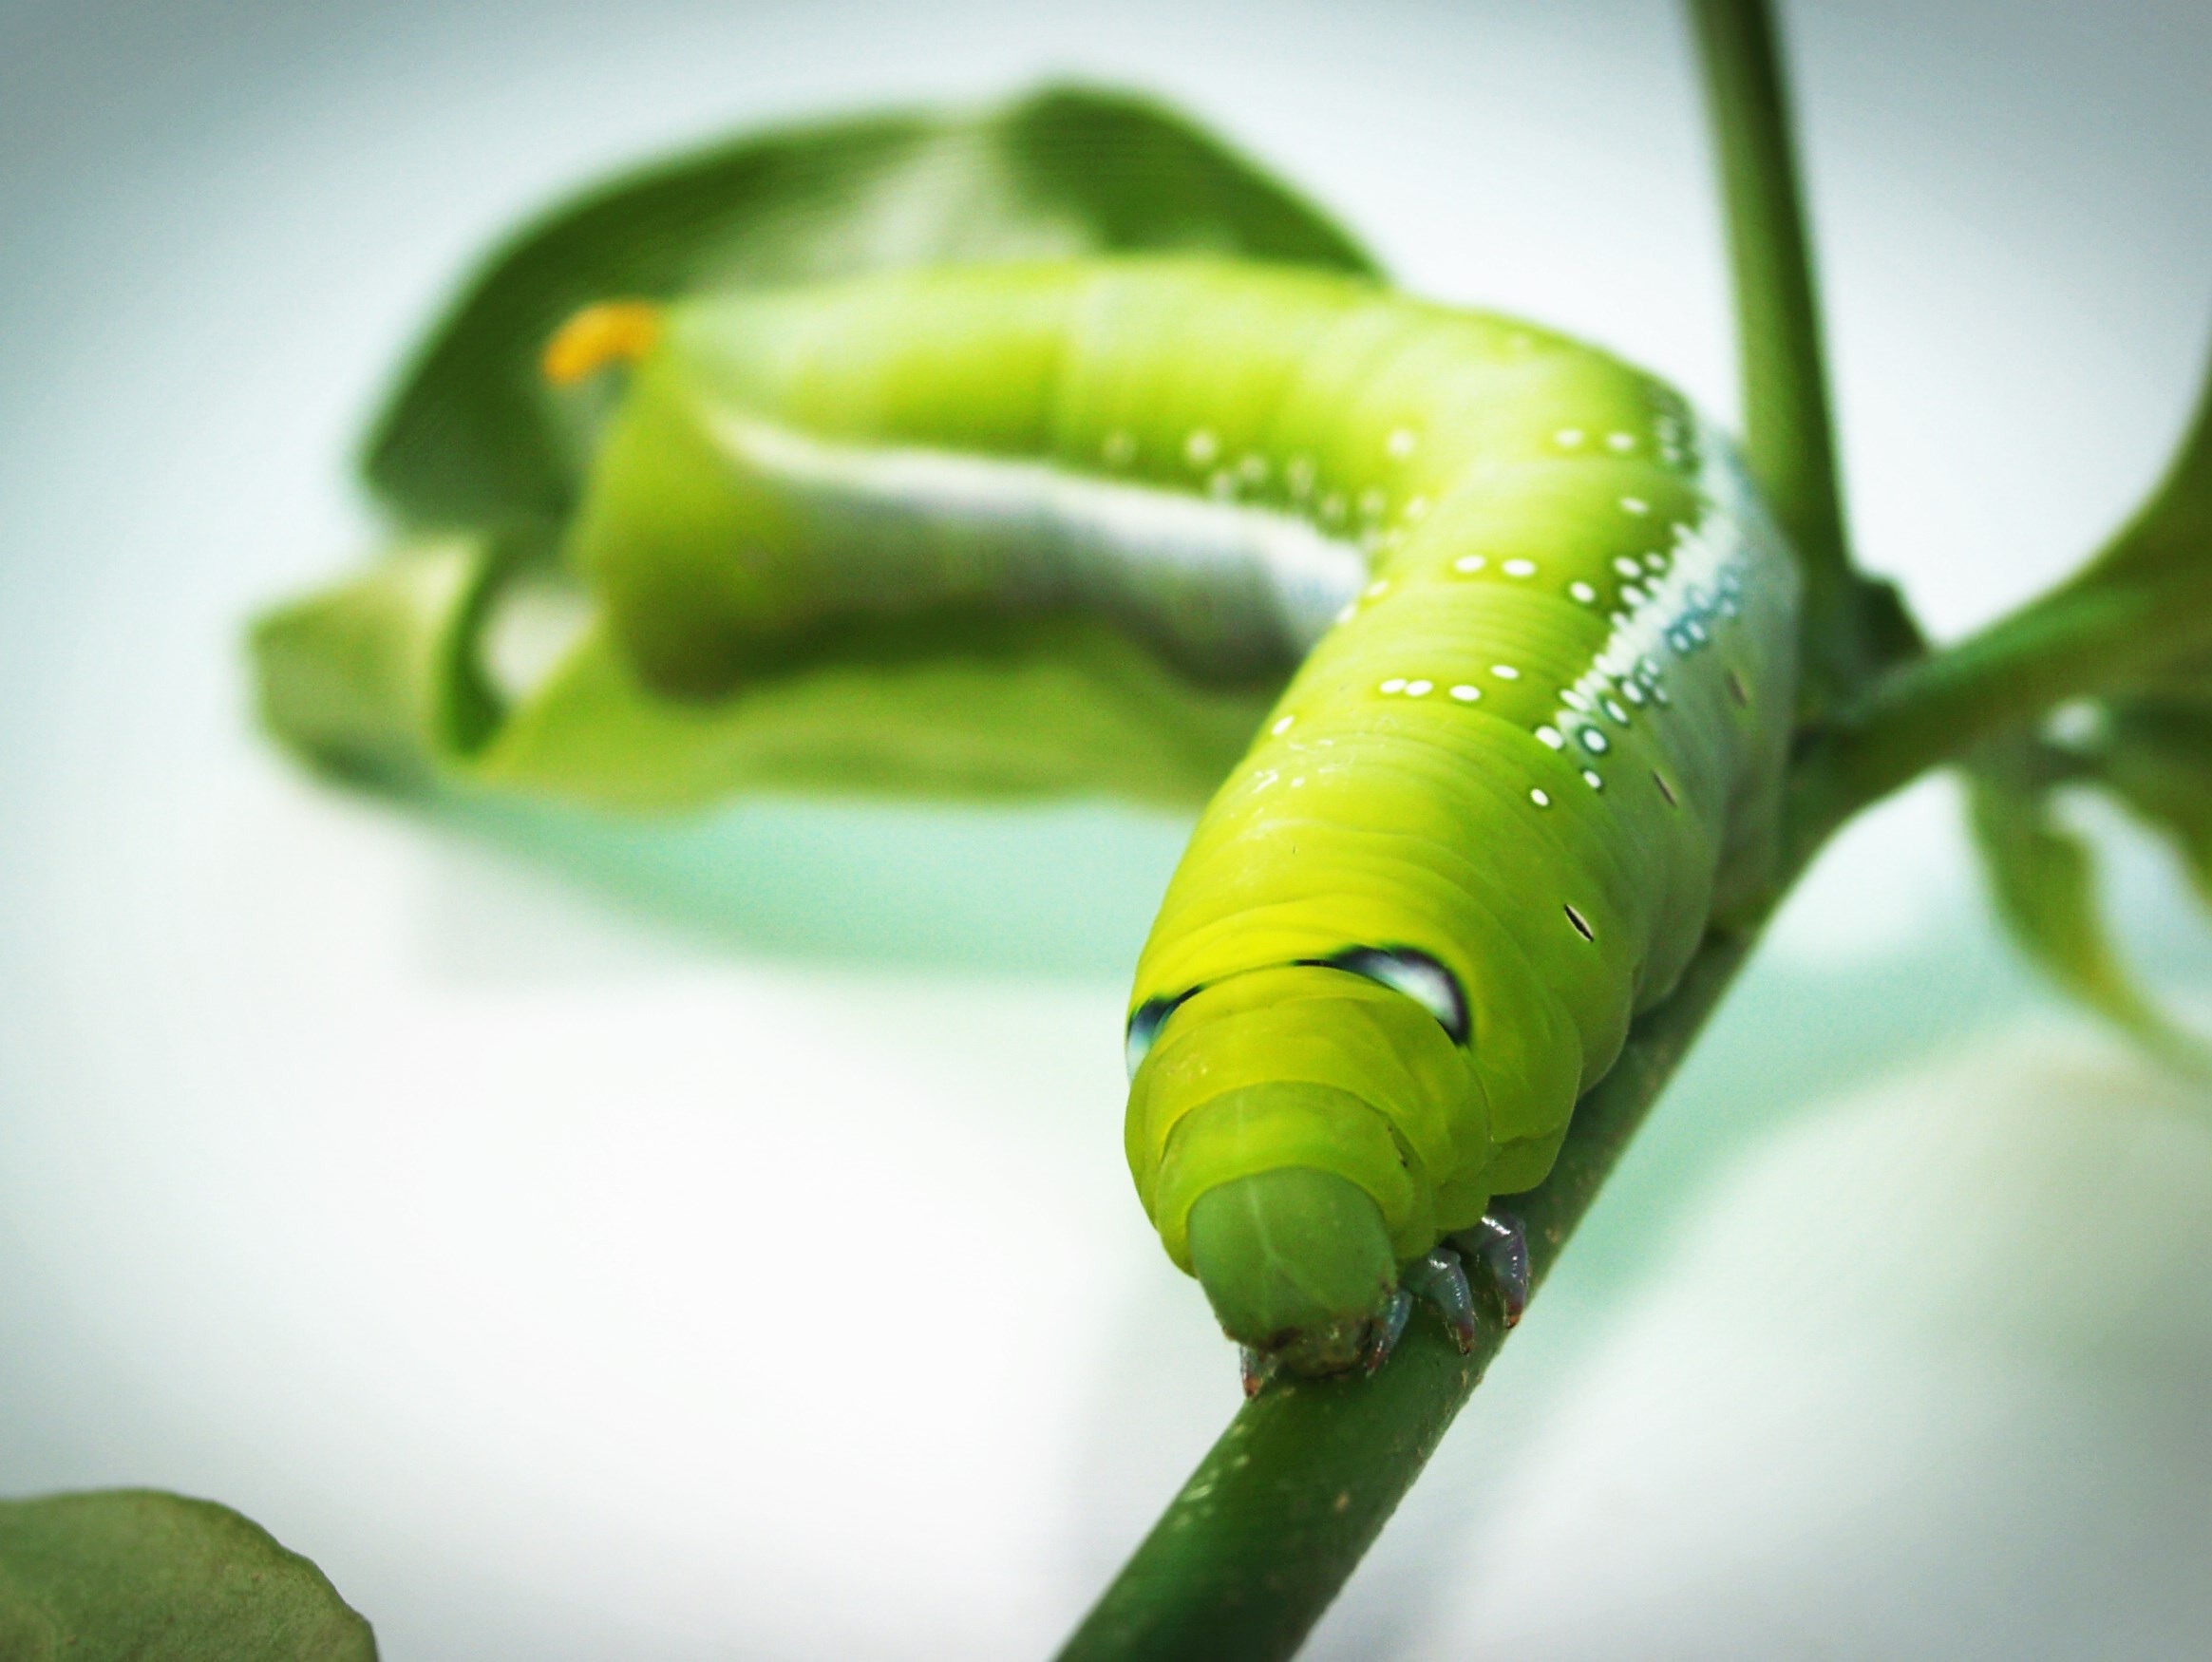
tree, nature, branch, plant, white, leaf, flower, trunk, animal, cute, walk, wildlife, wild, leg, pattern, food, green, color, insect, macro, small, park, bug, moth, butterfly, isolation, closeup, fauna, invertebrate, life, caterpillar, striped, close up, crawl, outdoors, eating, scary, one, background, bright, wallpaper, creepy, worm, pest, silk, attractive, stick, grown, larva, nobody, macro photography, poisonous, clamber, plant stem, moths and butterflies